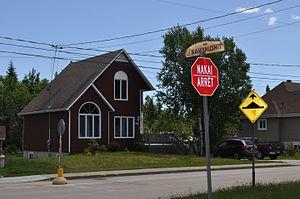
Nouvelle signalisation en innu-aimun à Essipit.
Essipit, dont le nom officiel est Innue Essipit, est une réserve autochtone innue [prononcer i-nou] de 0,8 km² située sur la Côte-Nord, dans la province de Québec, au Canada.